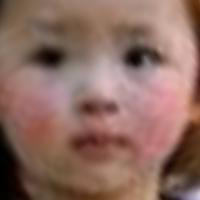
Age group: age 01-10